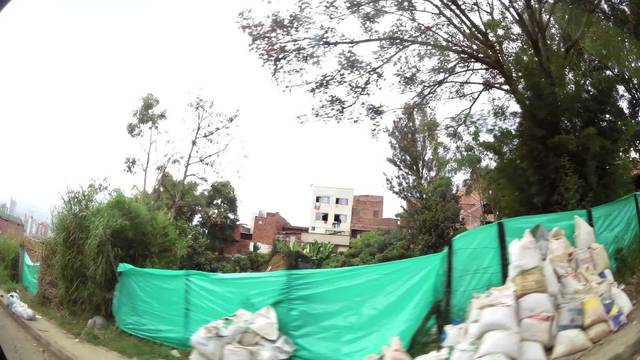
Region: Colombia
Coordinates: 6.246, -75.55